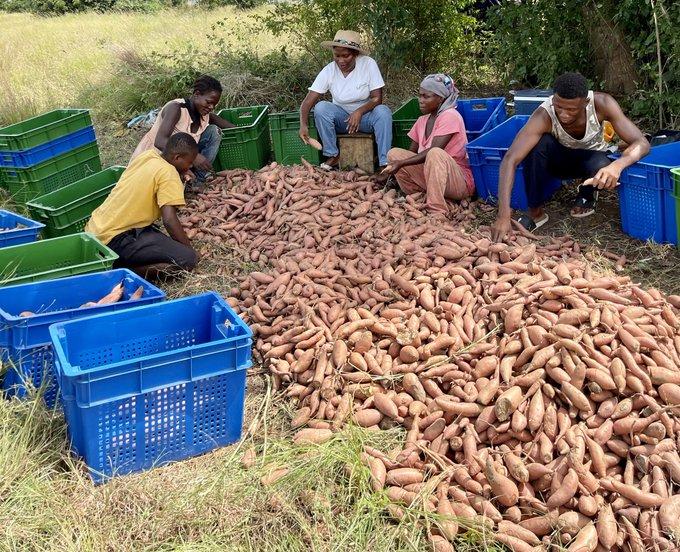
Kwenye shamba la kijijini,wakulima wameketi chini wakizungukwa na rundo kubwa la viazi vitamu walivyovuna, wakitumia makreti ya plastiki ya bluu na kijani kwa ajili ya kuchambua, kupanga na kusafirisha mazao yao, hali inayoonyesha mshikamano, bidii na umuhimu wa kilimo, katika uzalishaji wa chakula na maendeleo ya jamii .